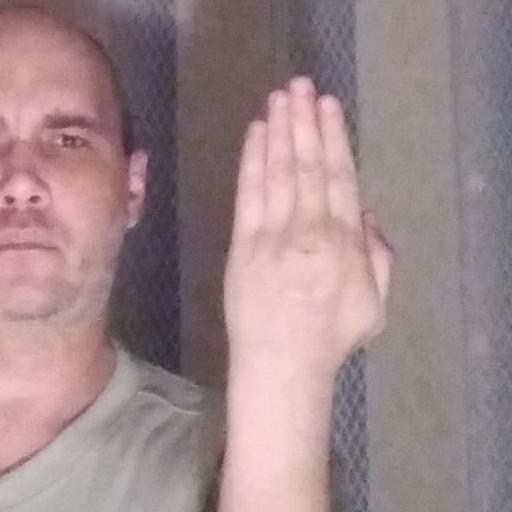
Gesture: stop_inverted